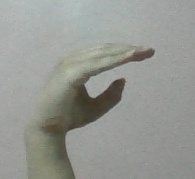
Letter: jeem